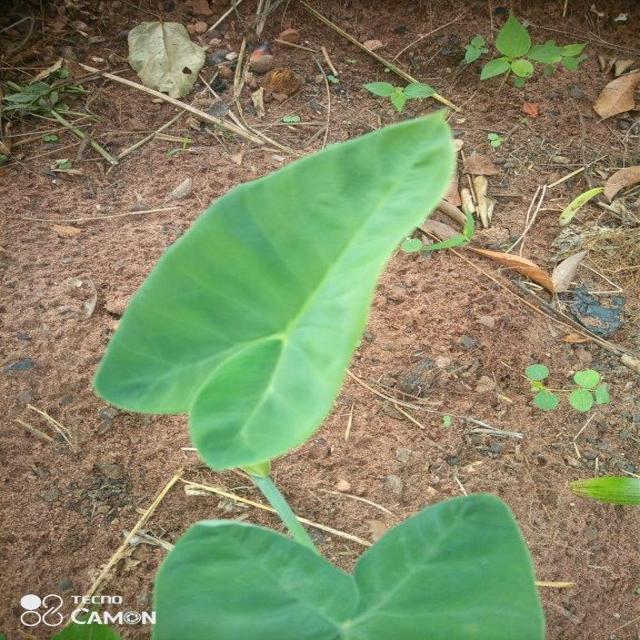
Label: Healthy